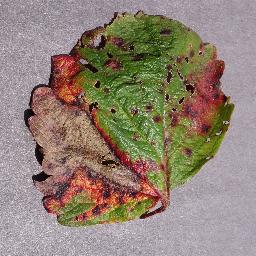
Label: Strawberry___Leaf_scorch